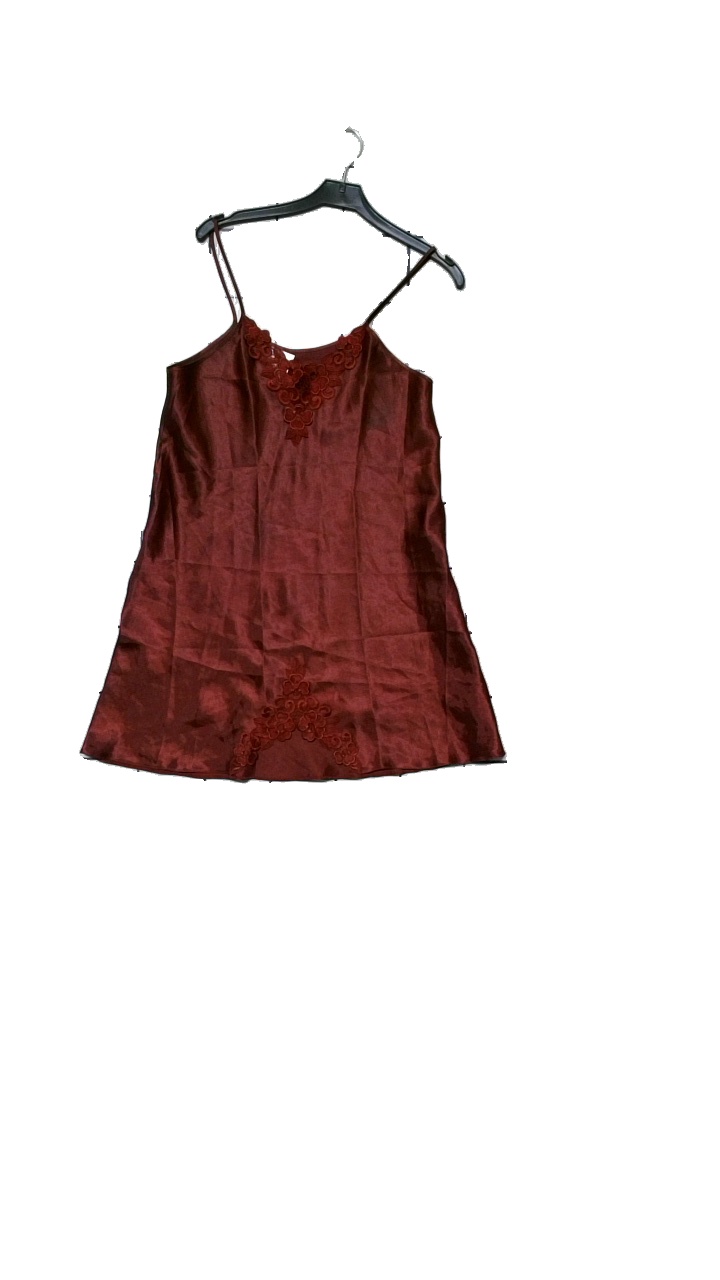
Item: Pajamas (Ladies)
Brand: Missing
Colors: Red
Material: -
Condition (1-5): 4
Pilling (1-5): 4
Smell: Minor
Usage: Reuse
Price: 50-100